Christopher Catherwood

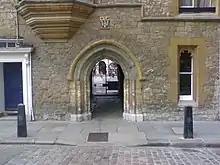
Westminster School

He is the son of Sir Fred Catherwood. He was educated at Westminster School, Balliol College, Oxford, Sidney Sussex College, Cambridge, and the University of East Anglia where he obtained a PhD degree by publication. Since 1994 he has been linked to St Edmund's College, Cambridge.